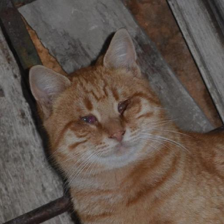
Label: animals